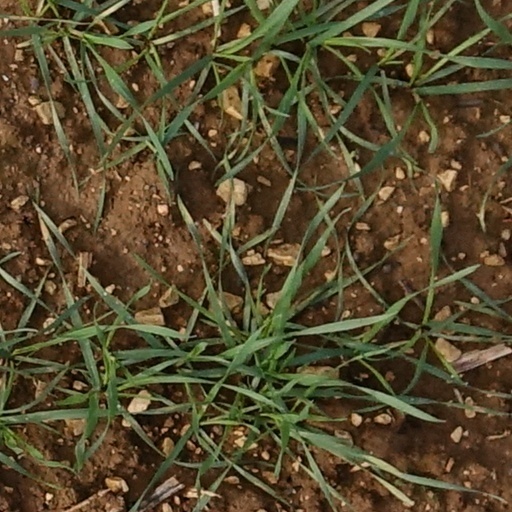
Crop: wheat